Peter Welch

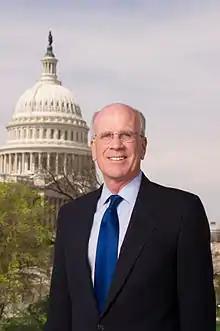
Welch during the 113th Congress

Welch was reelected with no major-party opposition, becoming the first Democrat to be reelected to the House from Vermont since 1848. He was in the unusual position of being both the Democratic and Republican nominee for the seat, due to Republican voters writing his name in on the blank primary ballot.